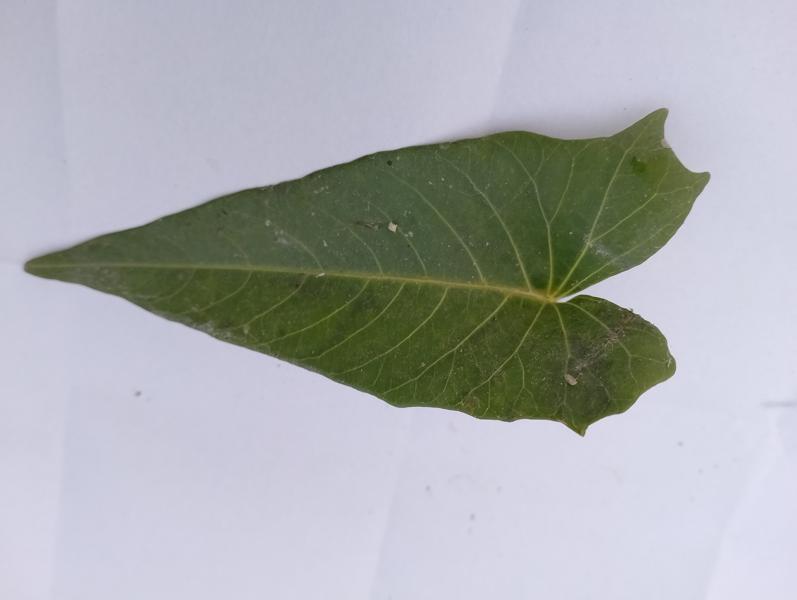
Weed species: Ipomoea aquatic